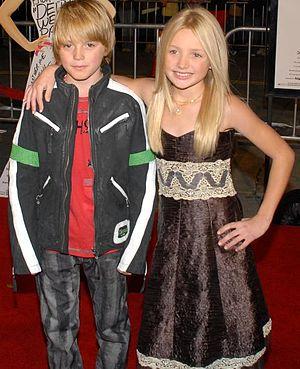
Cet article dresse une liste de jumeaux célèbres, laquelle inclut aussi des naissances multiples, des frères ou sœurs siamois, de célèbres jumeaux contemporains, des jumeaux sportifs, des jumeaux mythologiques, des jumeaux historiques, des jumeaux fictifs, des célébrités ayant un jumeau et des records établis par des jumeaux.
Spencer List est un acteur américain né le 6 avril 1998 en Floride.